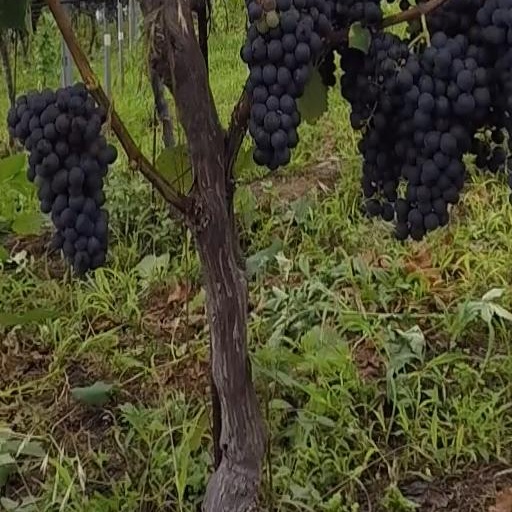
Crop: grape